Embassy of the Philippines, Copenhagen

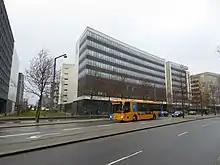

The Embassy of the Philippines in Copenhagen is the diplomatic mission of the Republic of the Philippines to the Kingdom of Denmark. Opened in 2019, it is located on the first floor of 13 Arne Jacobsen Avenue in the Ørestad district of Copenhagen, near Ørestad Station and opposite the Field's shopping mall.